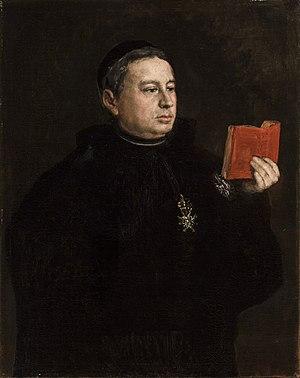
L’œuvre de Francisco De Goya commence approximativement en 1771 avec ses premières fresques pour la basilique du Pilar à Saragosse et termine en 1827 avec ses dernières toiles, dont la Laitière de Bordeaux. Durant ces années, le peintre produisit environ 700 peintures, 280 gravures et plusieurs milliers de dessins.